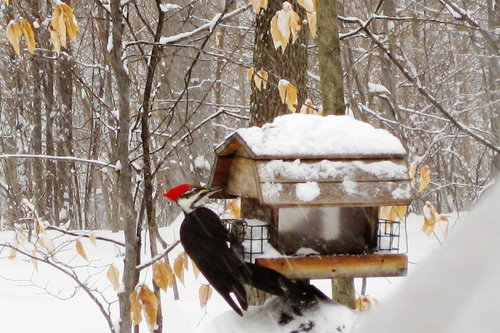
a mostly black bird, with a white face with two black lateral stripes and a bright red, pointed crown.
this bird has a red crown, a black cheek patch, and a black backa medium sized black bird with a white and red head with a pointy read tip on it's head.
the bird has a distinctive pointy upstanding red crown, a black cheek patch, a white throat, with the entire body including the wings, rump and tail being black.
black bodied bird with some white on face with bright red crown.
a large bird with a bright red crown, black eye ring and white cheek patch, that also has black secondaries.
this bird has wings that are black and has a red crown
this bird is black with white and has a long, pointy beak.
bird with a black body, with a white head and a red colored crown.
a mostly black bird with a white head that has some black stripes and a vibrant red crown.
Species: Pileated Woodpecker